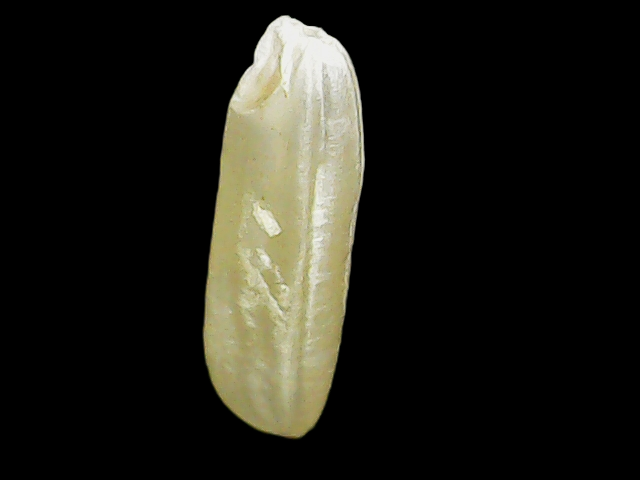
Rice variety: Binadhan16